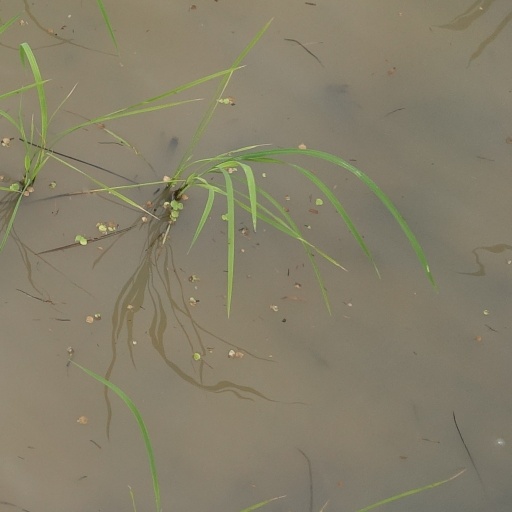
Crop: rice